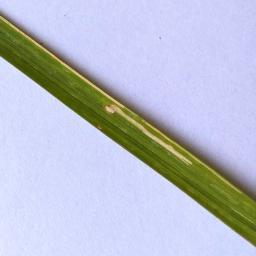
Label: Rice___Leaf_Blast